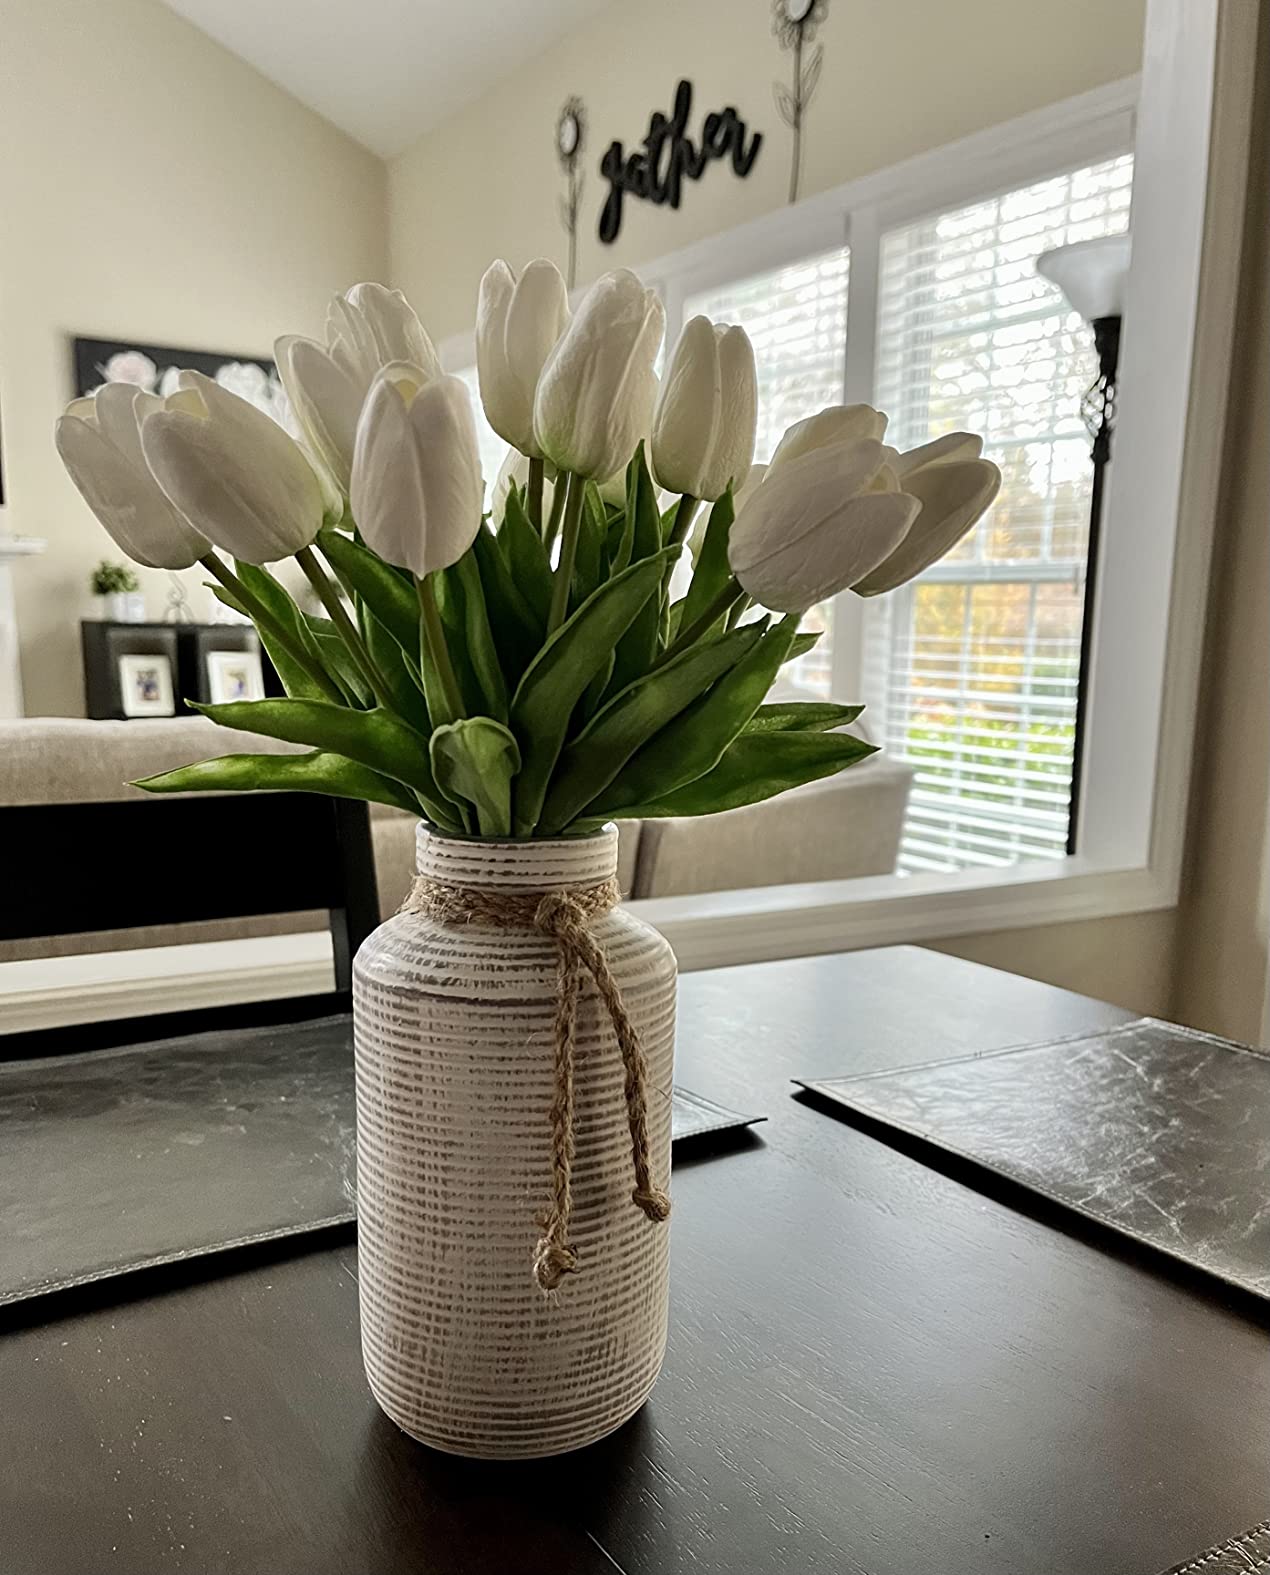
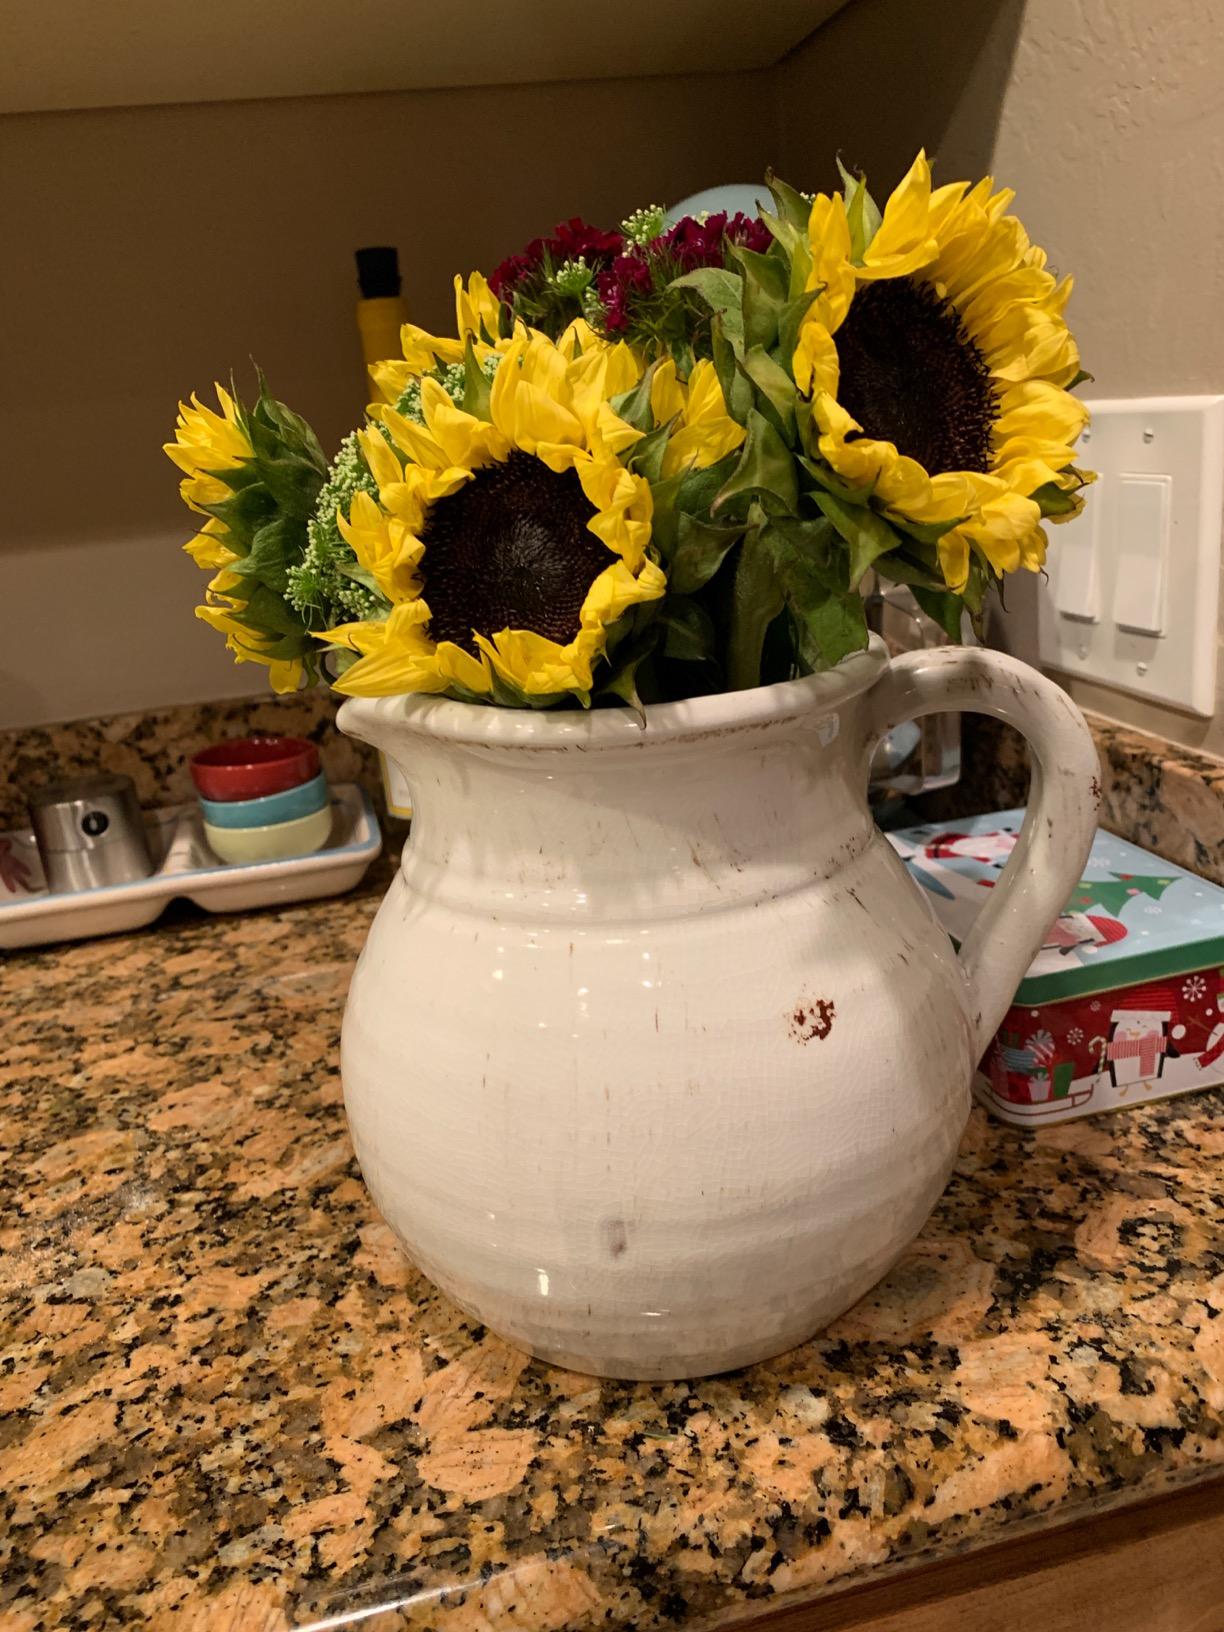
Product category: vase
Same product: no